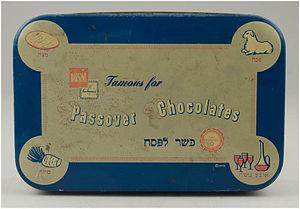
Pessa'h est l’une des trois fêtes de pèlerinage du judaïsme prescrites par la Bible hébraïque, au cours de laquelle on célèbre l’Exode hors d’Égypte et le début de la saison de la moisson de l’orge qui inaugure le cycle agricole annuel.